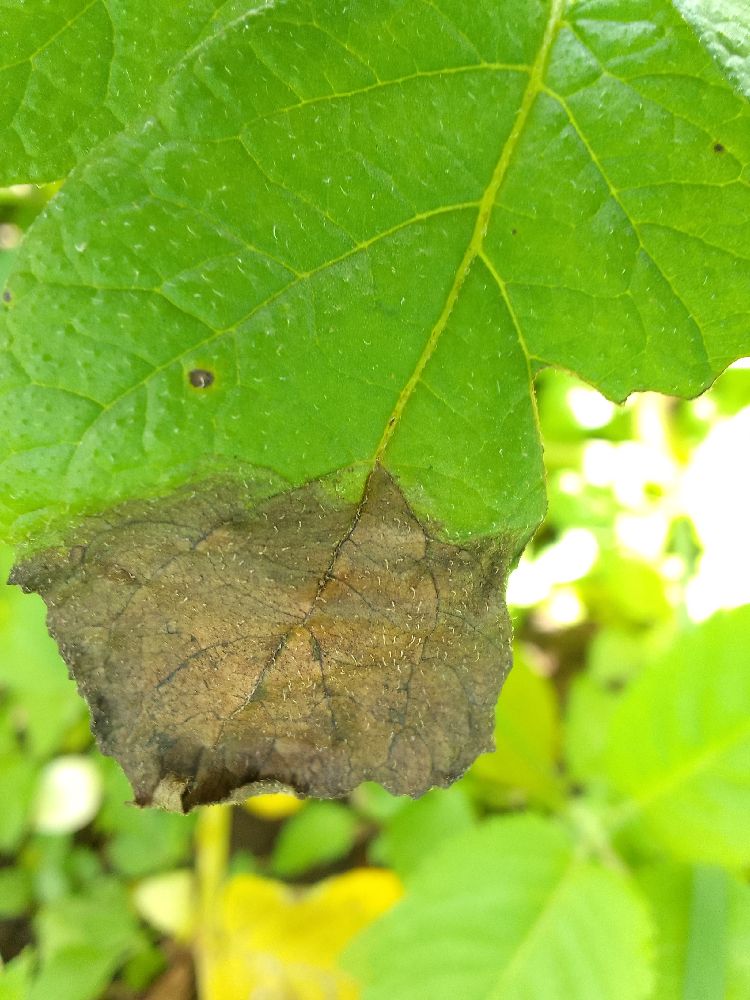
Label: Late blight